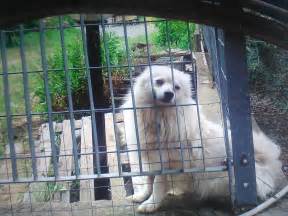
Label: cane